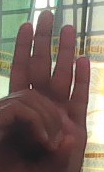
ASL sign: 0